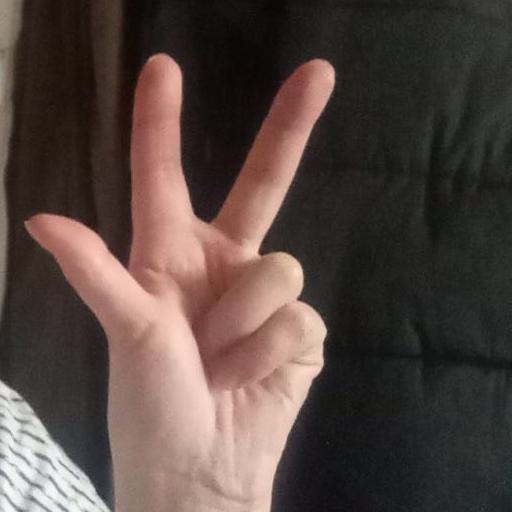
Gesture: three2